Glatton

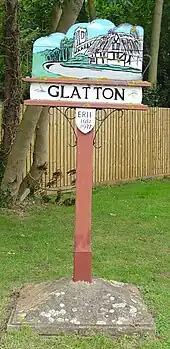
Glatton village sign

Glatton is a village and civil parish in Cambridgeshire, England, some south-west of Peterborough, near the villages of Conington, Yaxley and Stilton. It lies in the non-metropolitan district of Huntingdonshire, which is part of Cambridgeshire as well as being a historic county. A World War II airfield (RAF Glatton) built nearby is now known as Peterborough's Conington Airport.